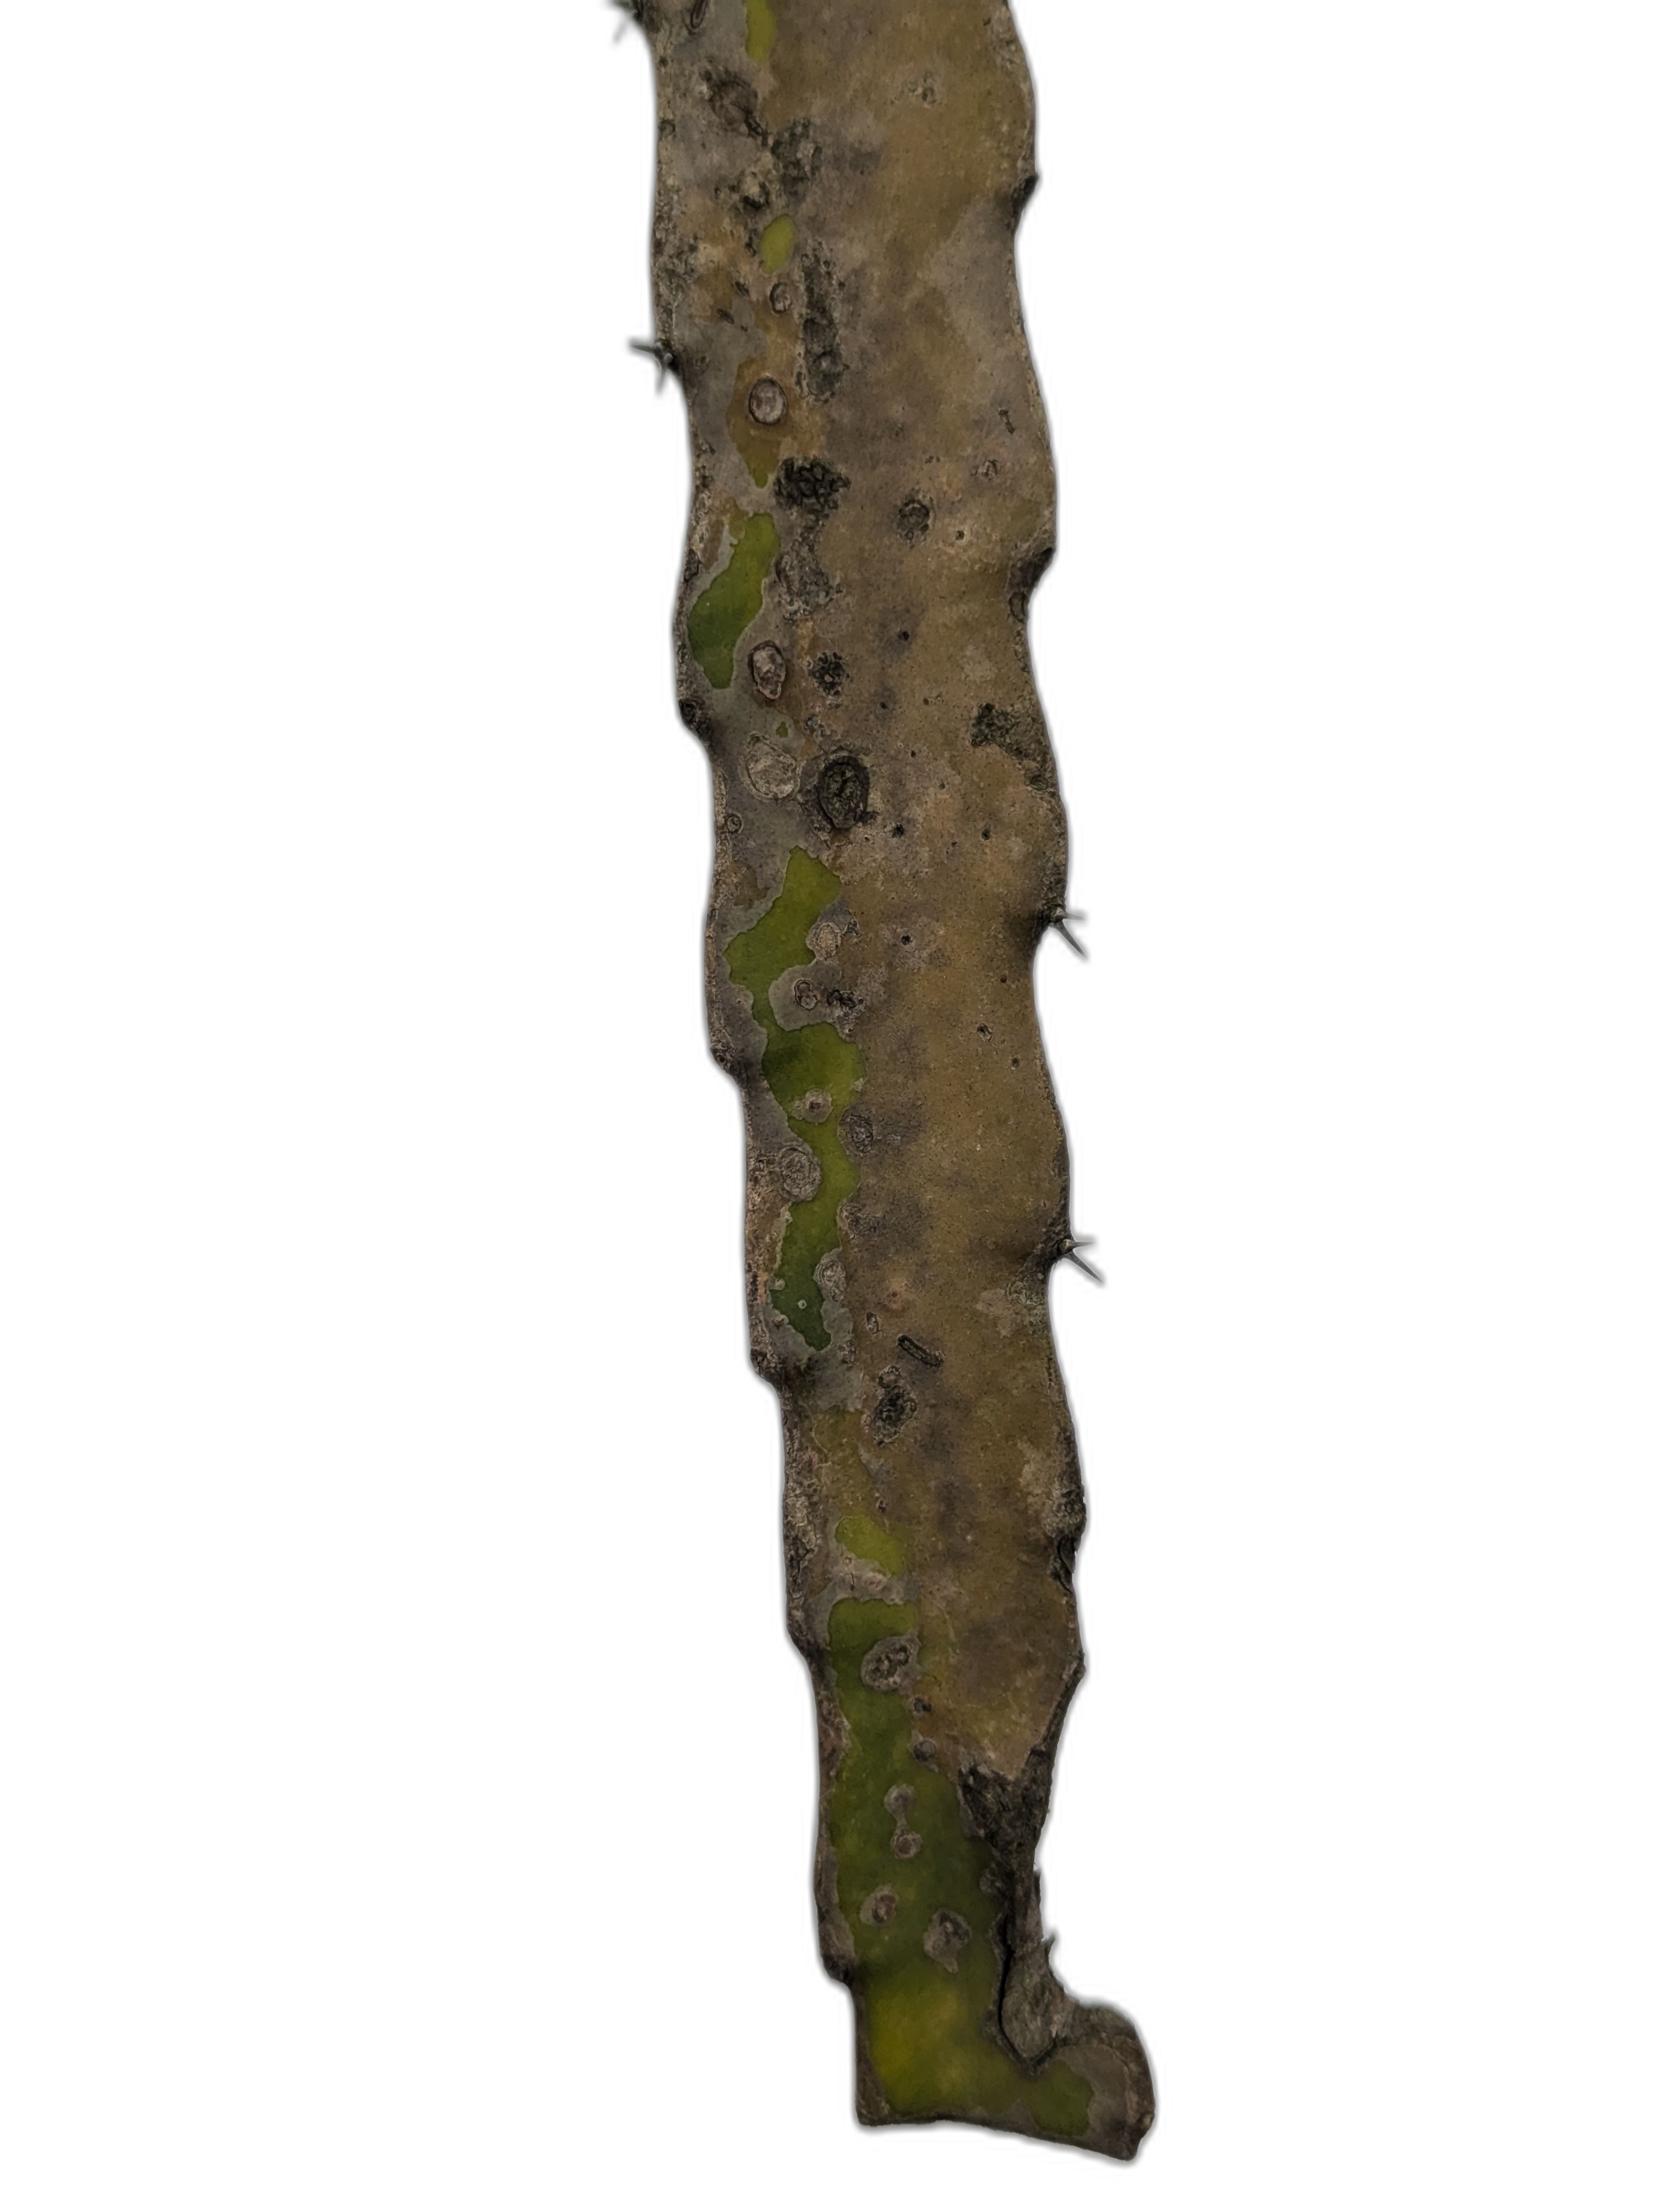
Label: Bad leaf